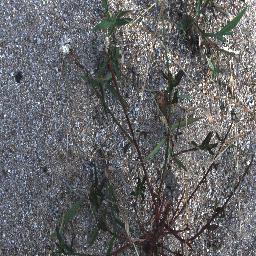
Label: negative